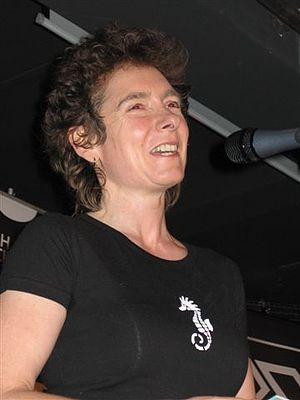
100 Women est une série multi-formats créée en 2013 par la BBC. La série concerne le rôle des femmes au XXIᵉ siècle et inclut des événements à Londres et à Mexico. Après la publication de la liste, l'émission, intitulée BBC's Women Season, est diffusée pendant trois semaines, pendant lesquelles la BBC propose également des rapports en ligne, des débats et des articles sur les femmes. Les femmes du monde entier sont encouragées à participer sur Twitter, en commentant la liste, ainsi que les entretiens et les débats qui suivent sa publication. Une nouvelle liste de lauréates est publiée chaque année depuis 2013.